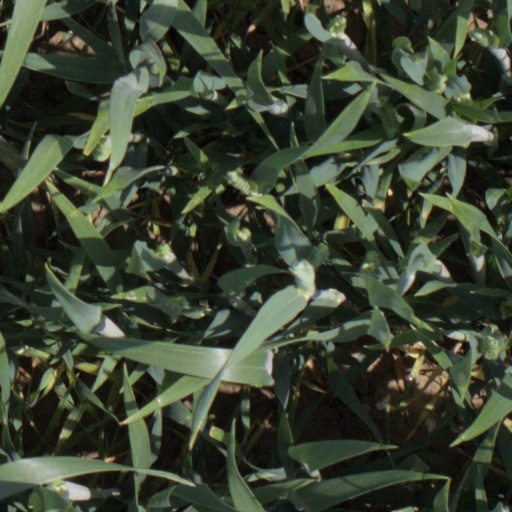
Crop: wheat